Luigi Rapini

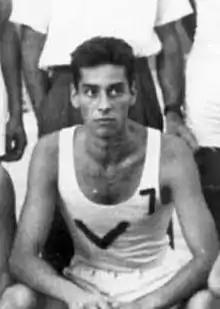

Luigi Rapini (21 July 1924 – 18 September 2013) was an Italian basketball player. He competed in the men's tournament at the 1948 Summer Olympics and the 1952 Summer Olympics.